Henry D. Cooke

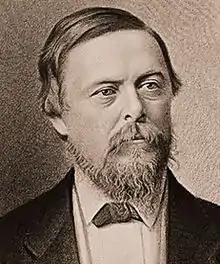
Henry D. Cooke

Henry David Cooke (November 23, 1825 – February 24, 1881) was an American financier, journalist, railroad executive, and politician. He was the younger brother of Philadelphia financier Jay Cooke. A member of the Republican political machine in post-Civil War Washington, D.C., Cooke was appointed first territorial governor of the District of Columbia by Ulysses S. Grant.